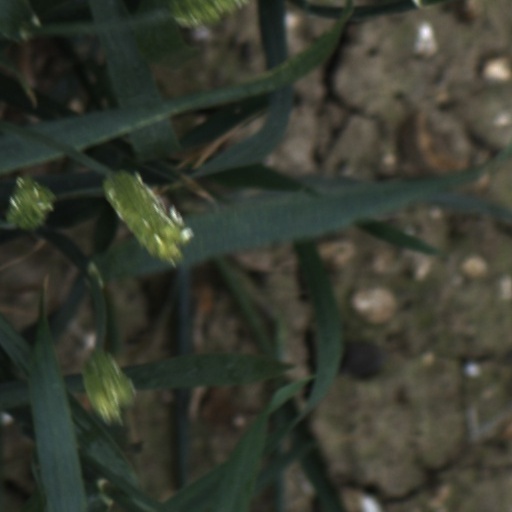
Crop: wheat